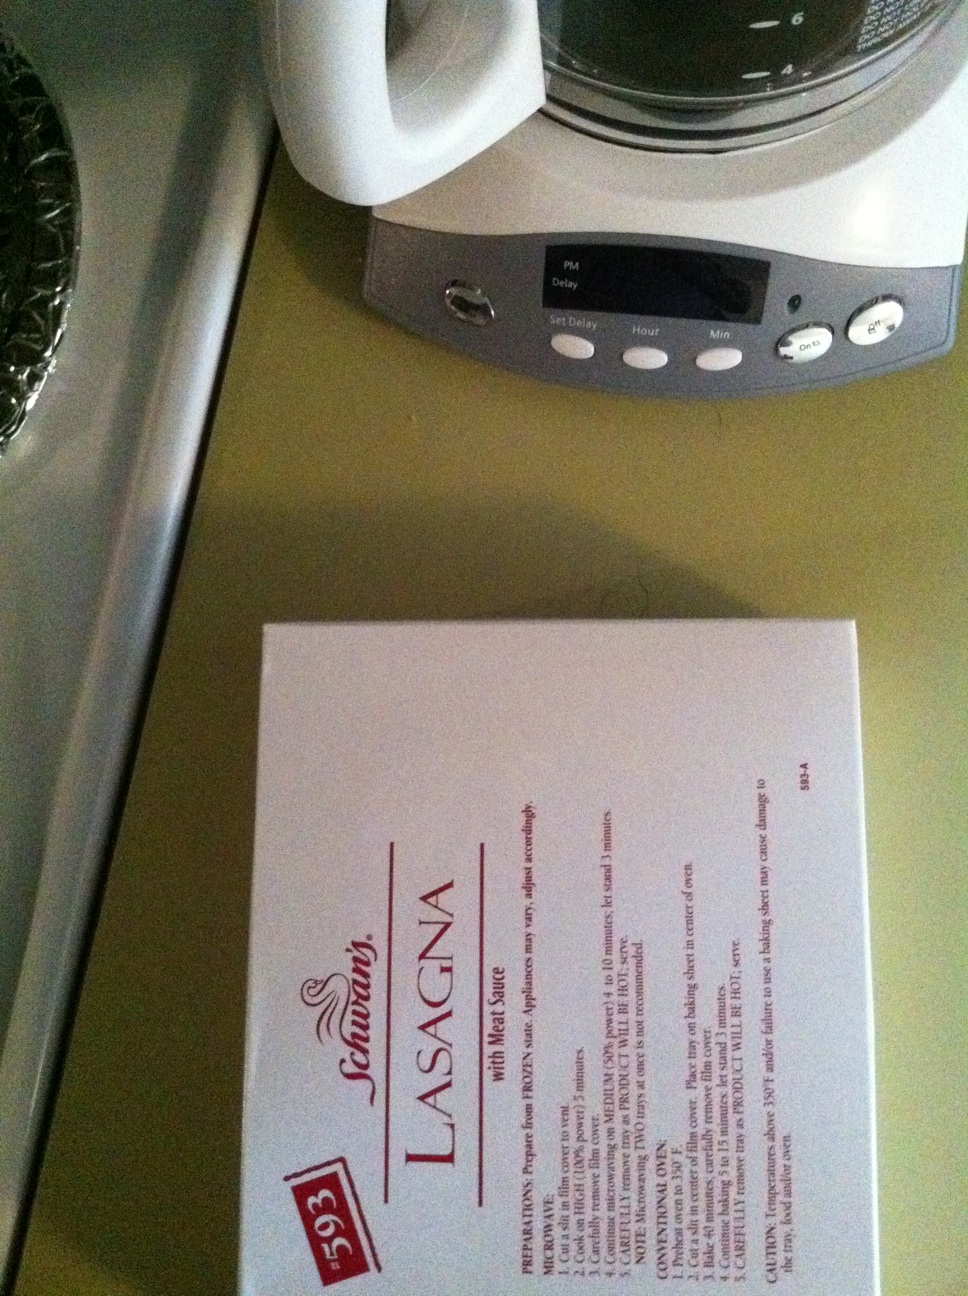Question: What are the oven instructions for baking this lasagna
Answer: unanswerable